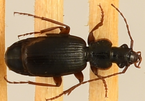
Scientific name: Cymindis cribricollis
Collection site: Dakota Coteau Field Site NEON (DCFS), plot DCFS_013